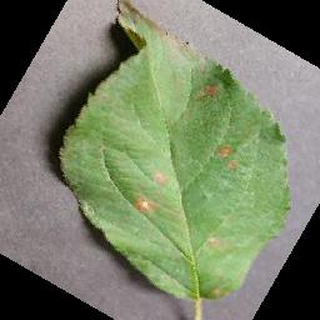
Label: apple_cedar_apple_rust